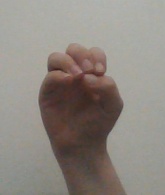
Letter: ha